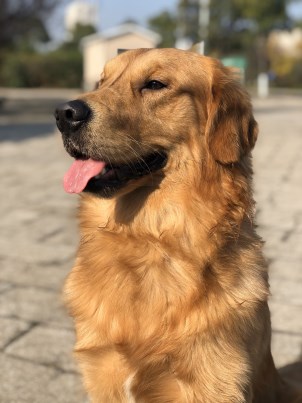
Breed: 5355-n000126-golden_retriever